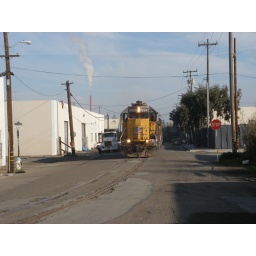
street running in san francisco